Acholi nationalism

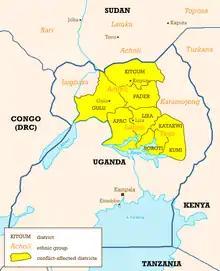
Ugandan districts affected by Lords Resistance Army

A significant chapter in Acholi nationalism is intertwined with the emergence of the Lord's Resistance Army (LRA) in the late 1980s. Led by Joseph Kony, the LRA claimed to fight for the rights of the Acholi people against Museveni's government. However, the group's brutal tactics, including the abduction of children and widespread atrocities, alienated much of the Acholi population and undermined their legitimacy as representatives of Acholi interests. In January 1986, General Tito Okello-Lutwa's junta government in Uganda was overthrown by Museveni and his NRA rebels. Tito and Bazilio Okello, both of the Acholi tribe, fled the country into exile. Shortly after, the NRM began efforts to pacify the northern region, home to various ethnic groups including the Acholi and Lango.